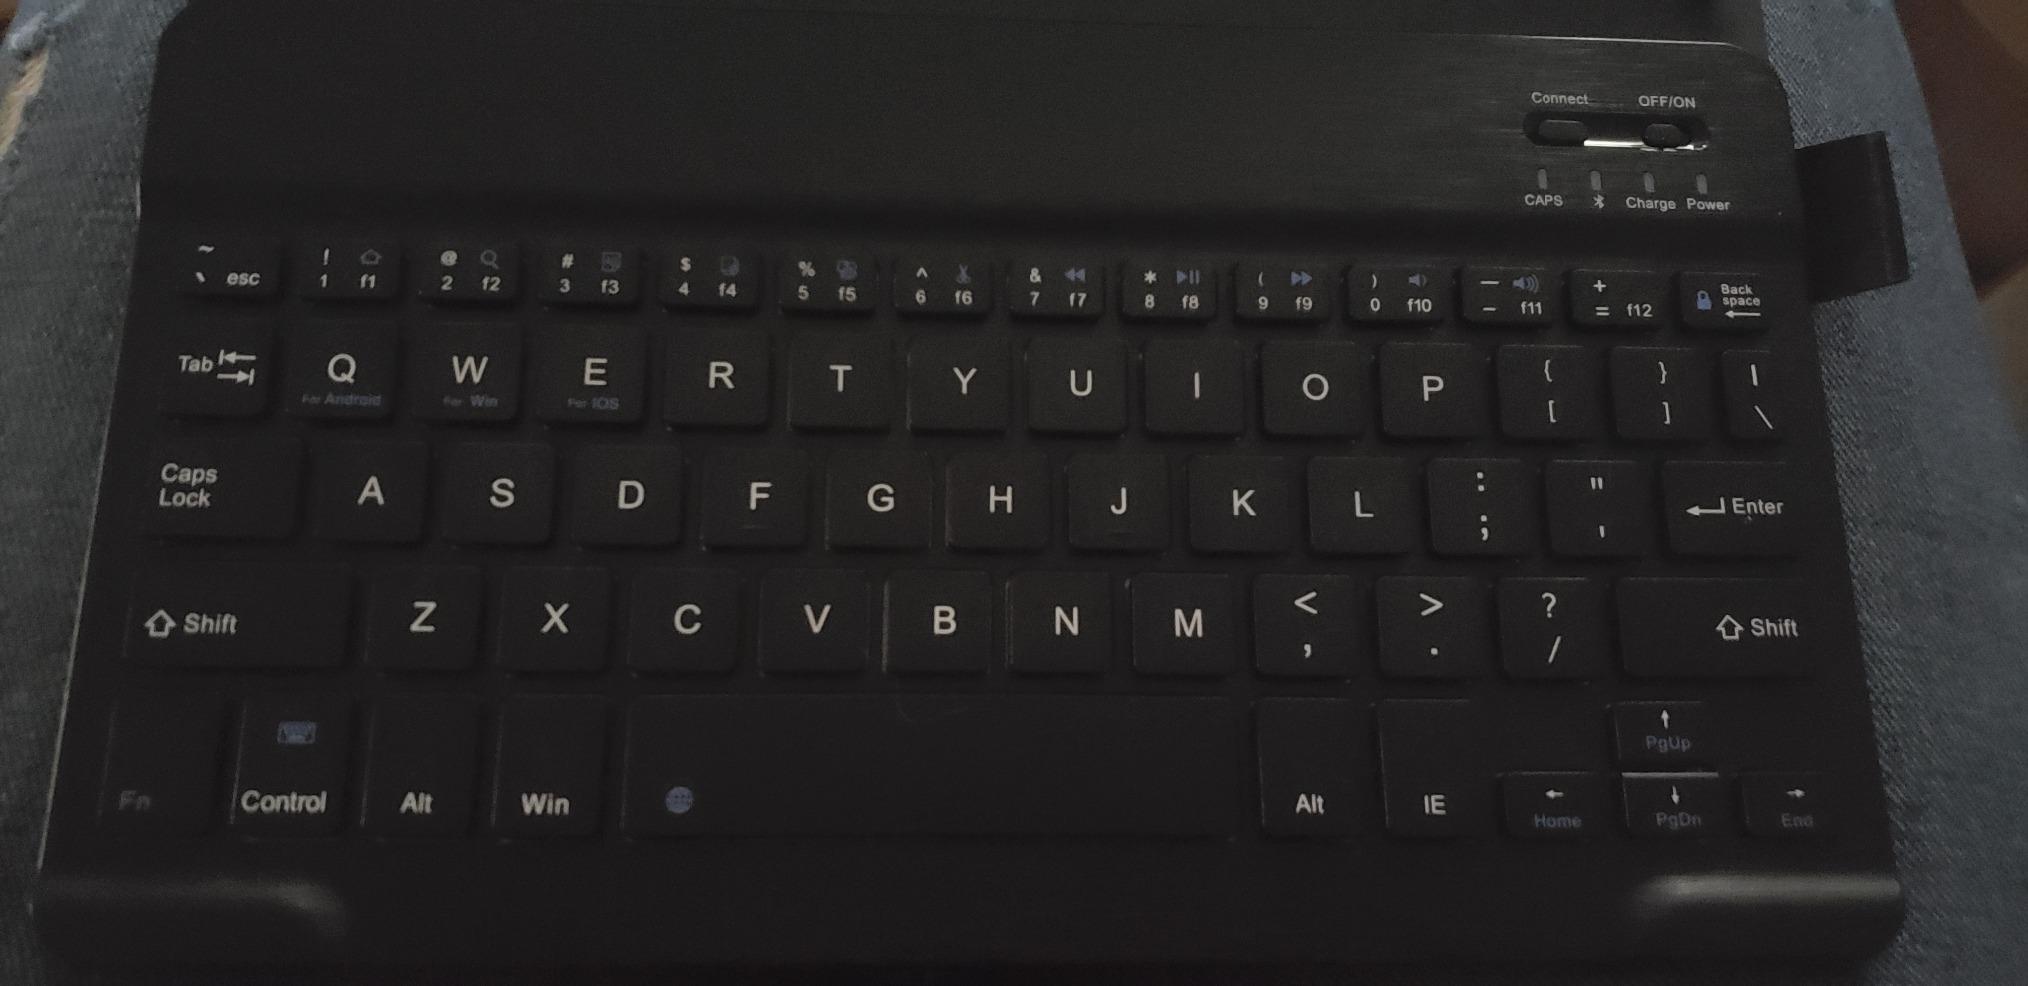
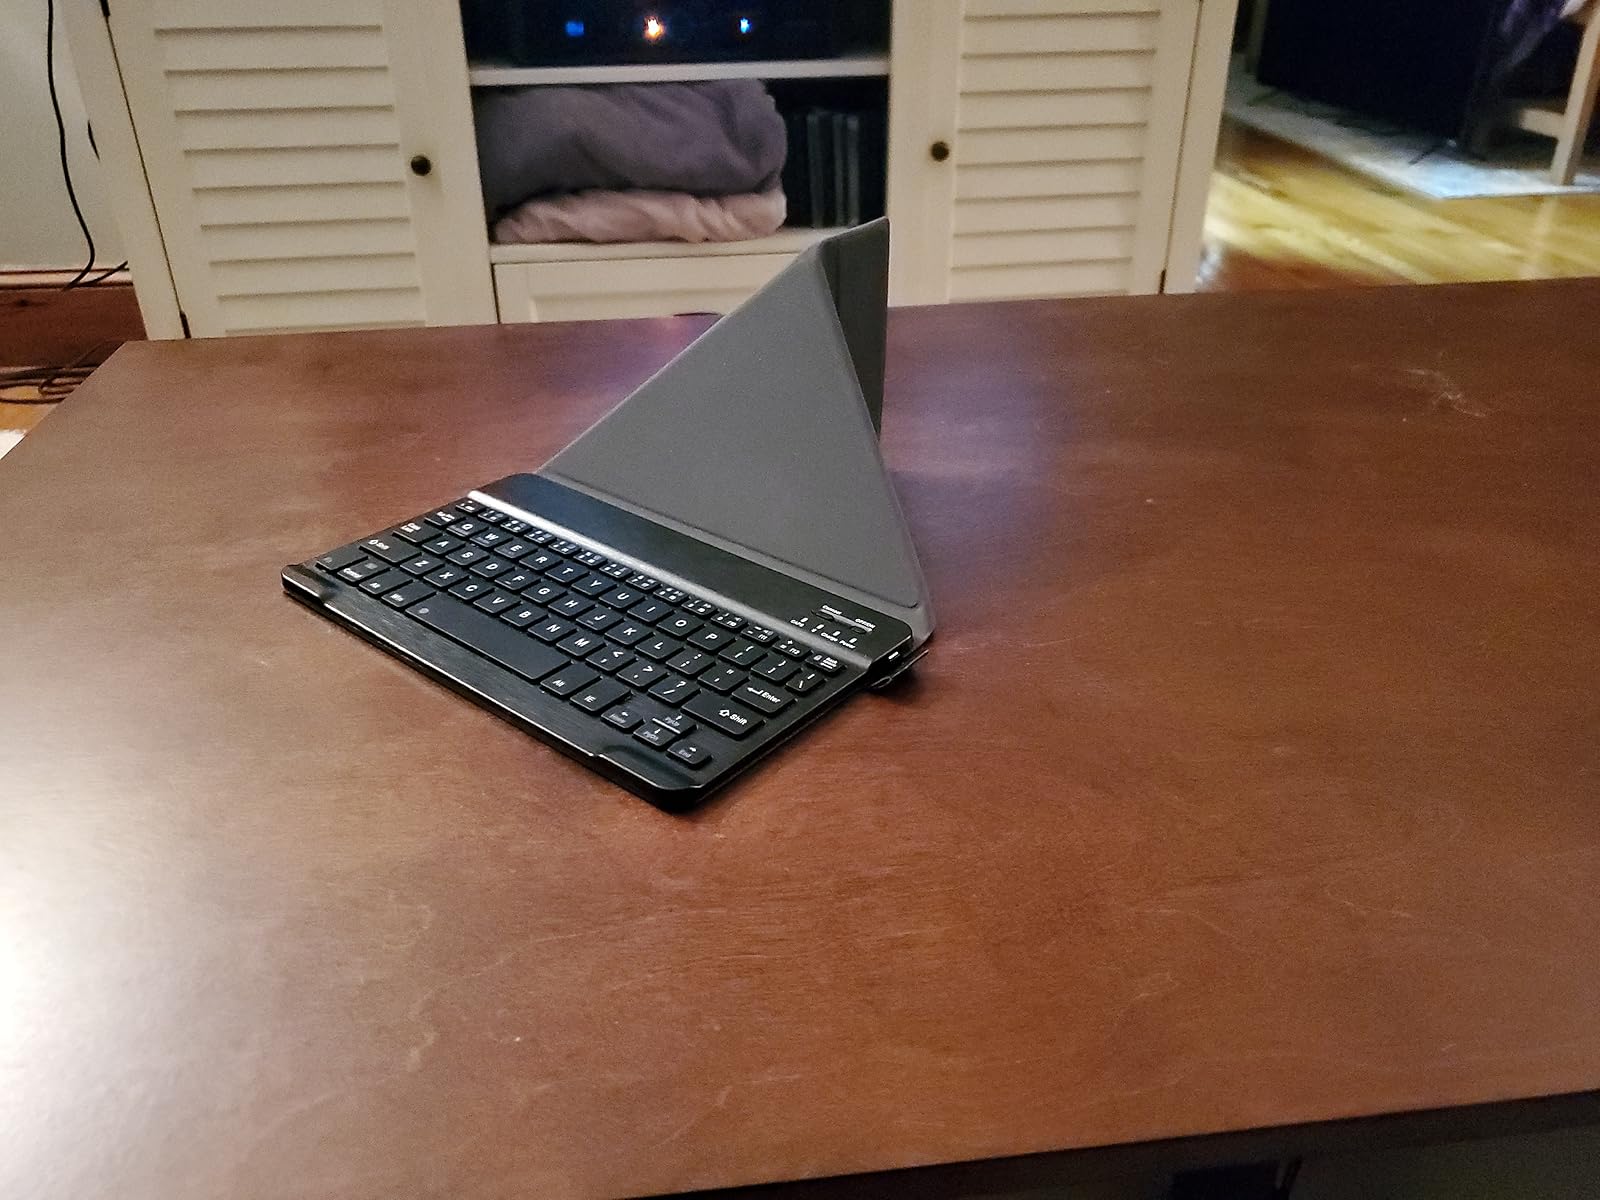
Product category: keyboard
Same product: yes